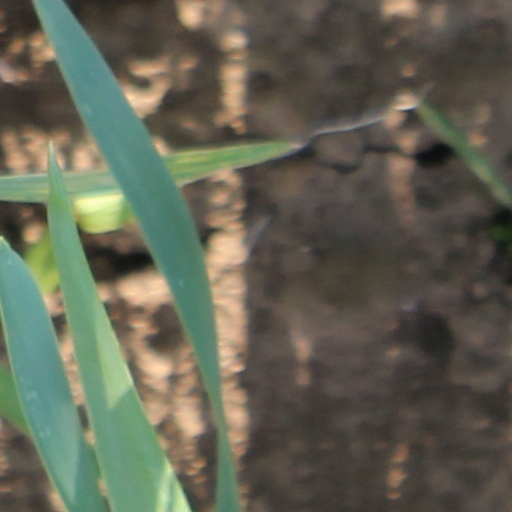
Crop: wheat